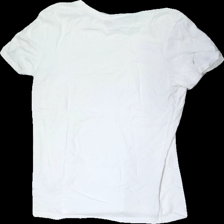
View: back
Type: T-shirt
Category: Ladies
Brand: Levi'S
Colors: White
Material: 100% cotton
Cut: Regular, C-collar
Size: M
Season: All
Damage: crooked seam
Damage location: bottom right
Damage 2 location: middle right
Damage 3 location: bottom left
Price range: <50
Recommended usage: Recycle
Comment: crooked seam